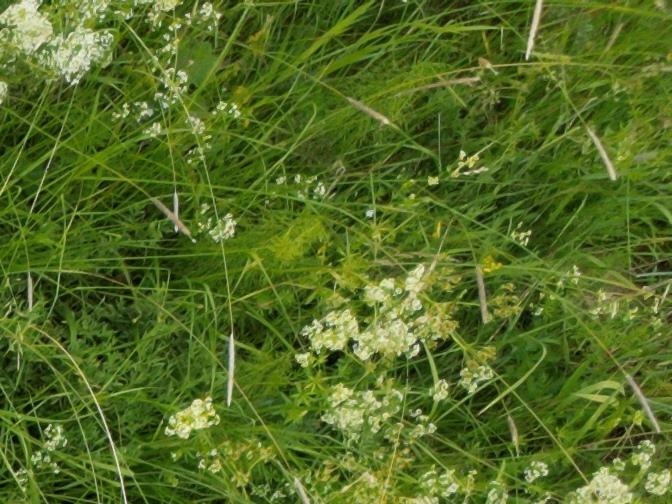
Flowers visible: yarrow flowers, yarrow flowers, yarrow flowers, yarrow flowers